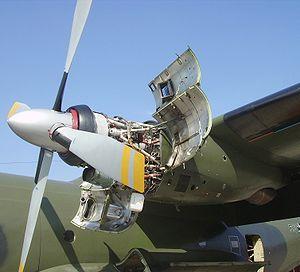
Le Rolls-Royce RB.109 Tyne est un turbopropulseur double corps britannique, développé du milieu à la fin des années 1950 par Rolls-Royce Limited. Il effectua son premier essai en vol en 1956 dans le nez d'un Avro Lincoln modifié. Suivant le même schéma de désignation utilisé par la compagnie pour ses turbopropulseurs, celui-ci reçut son nom d'après le nom d'un cours d'eau britannique, le fleuve Tyne.